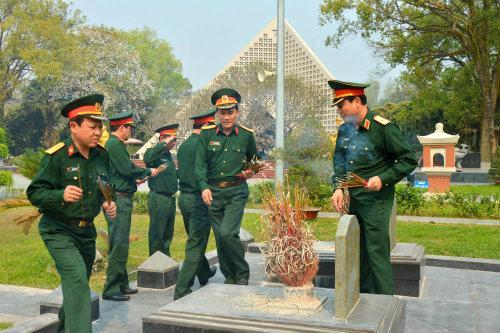
có những ngôi mộ xuất hiện ở xung quanh các đồng chí bộ đội